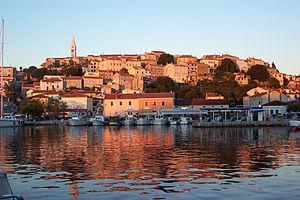
Vrsar est un village et une municipalité située dans le comitat d'Istrie, en Croatie. Au recensement de 2001, la municipalité comptait 2 703 habitants, dont 75,47 % de Croates et le village seul comptait 1 872 habitants.